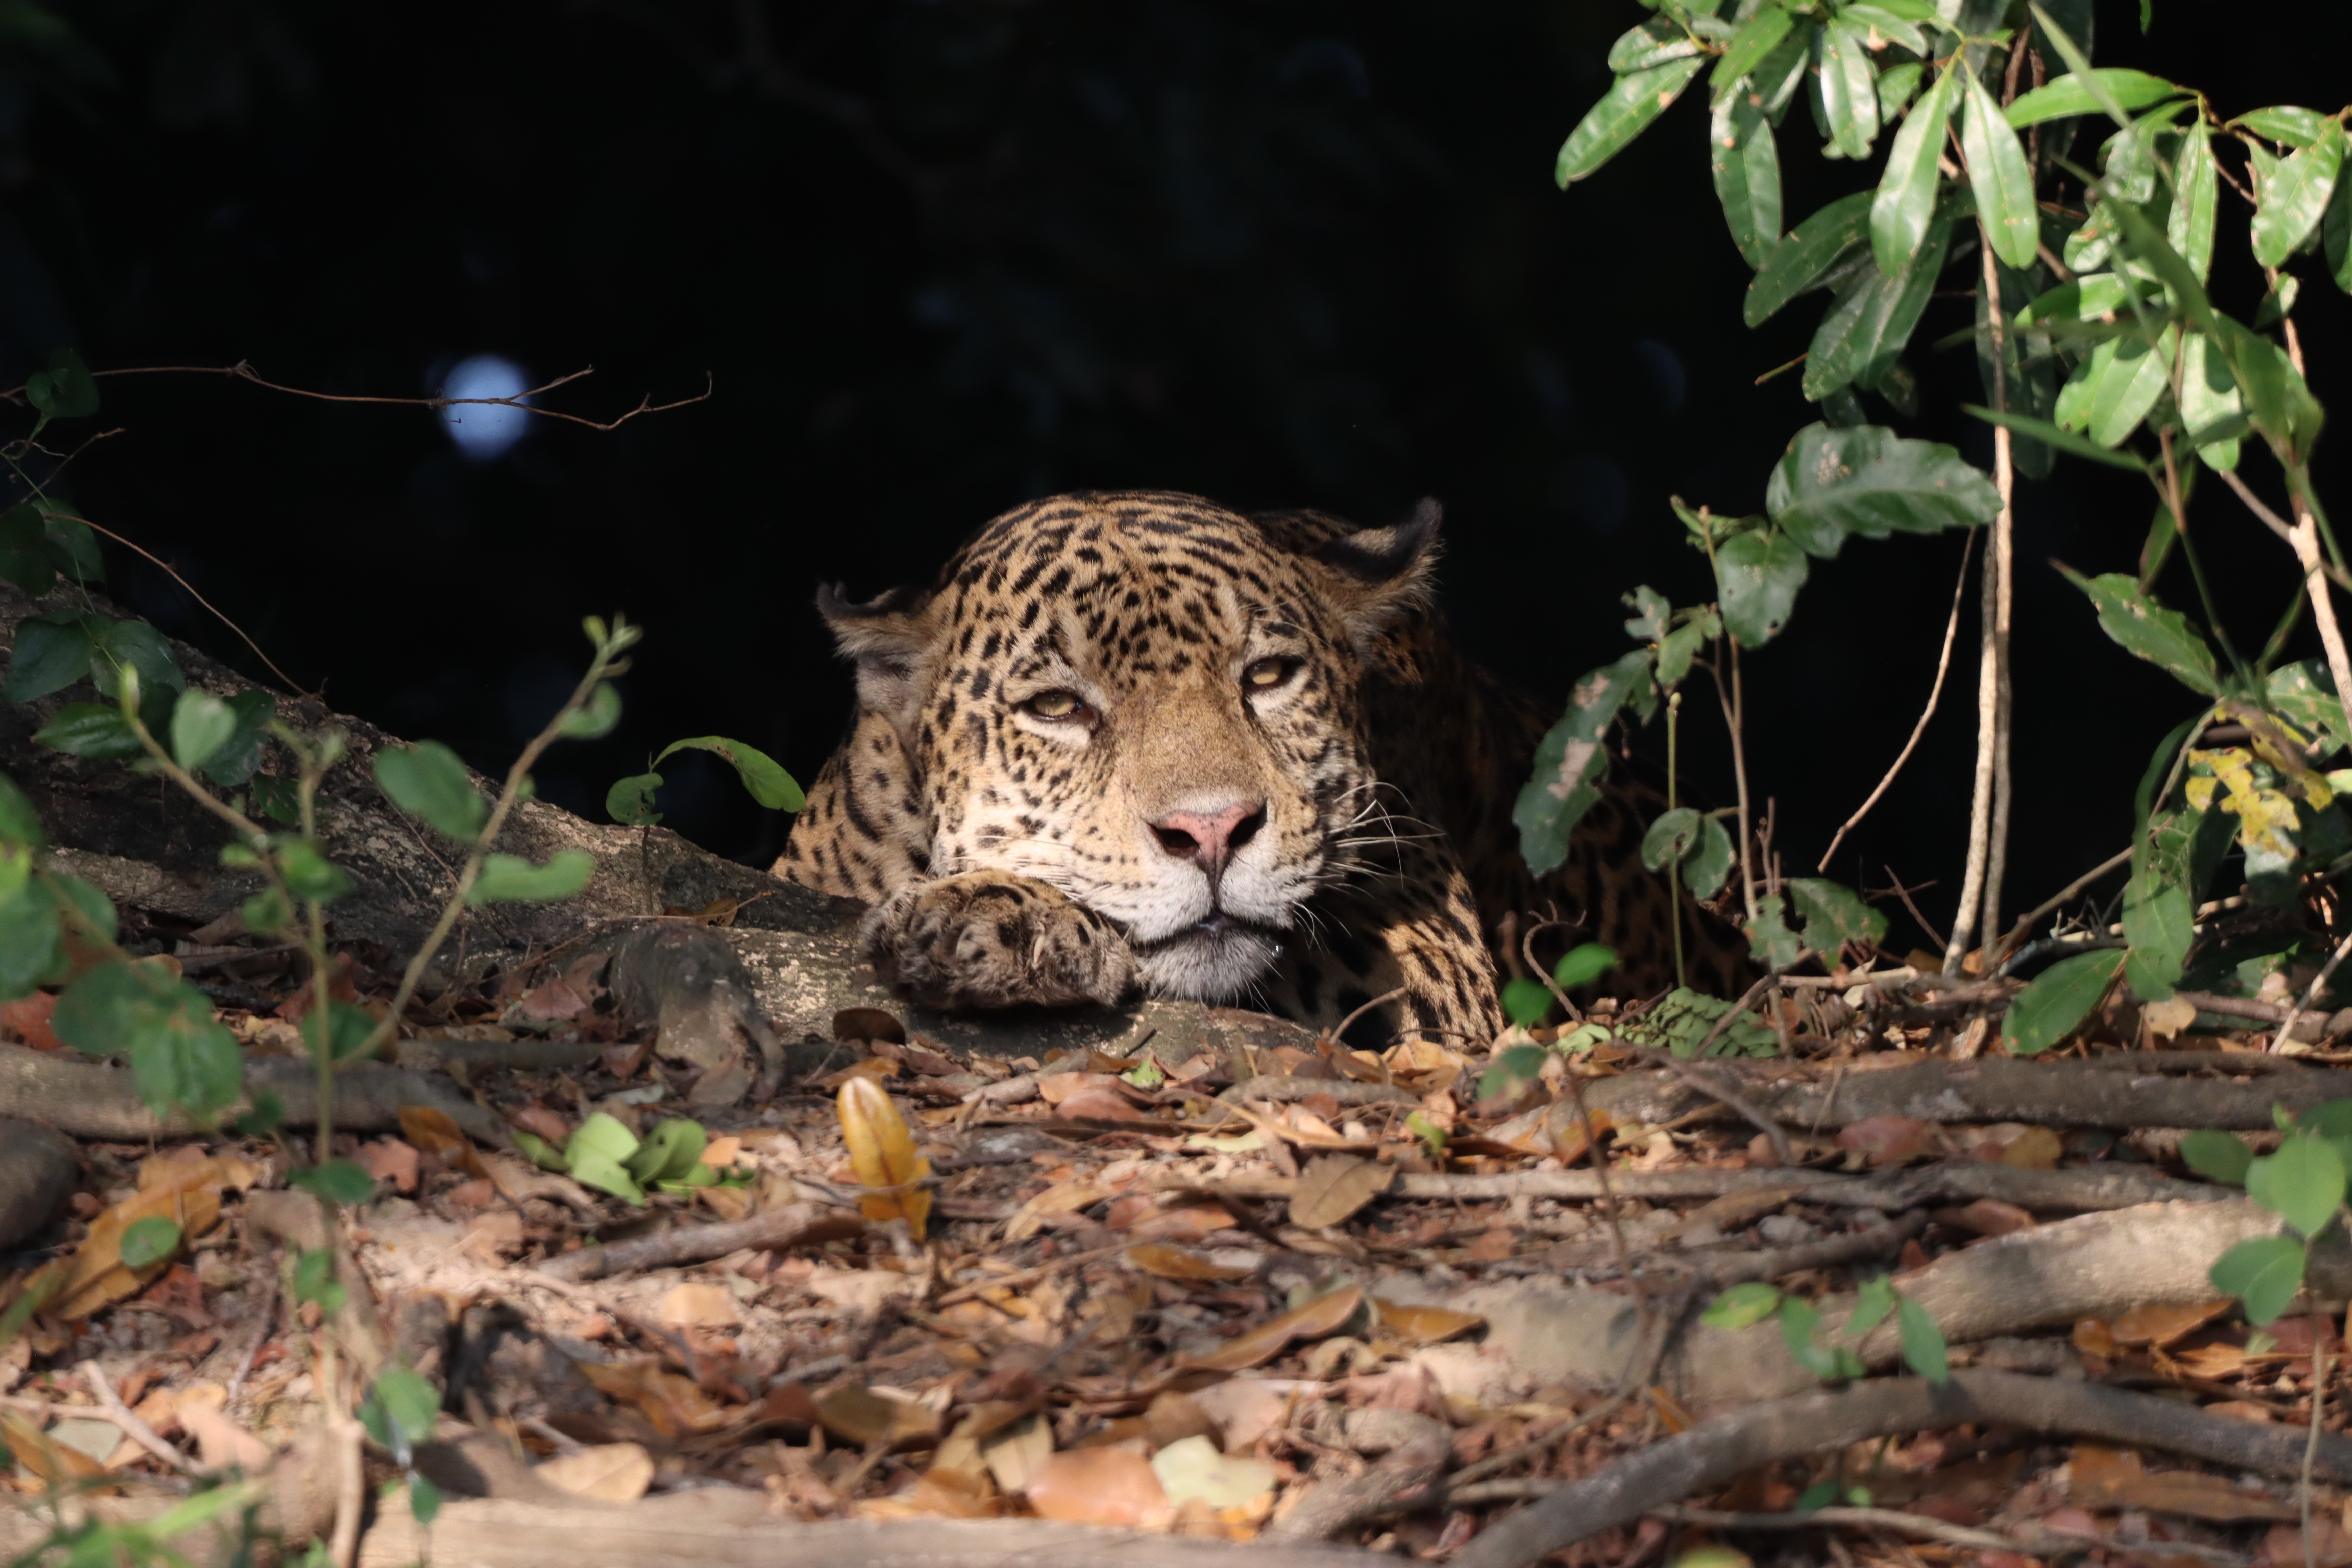
Jaguar: Bagua